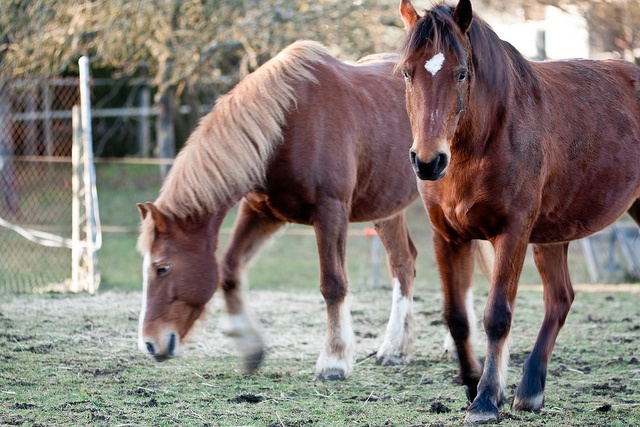
Two beautiful horses grazing and relaxing in the pasture.
Two horses in a field of grass with a chain link fence in the background.
Two horses walking on the grass of a field.
Two brown and white horses in an enclosure.
Two brown horses next to each other in a field.